Taconic State Park

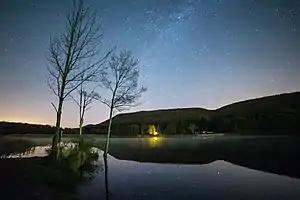
Rudd Pond at night from Rudd Pond Road

Taconic State Park consists of three non-contiguous tracts: the Copake Falls Area, the northernmost section, located in Copake Falls; Rudd Pond Area, the southernmost section, located in the town of North East, and an unnamed, central third tract, located in Ancram, New York. Taconic State Park, along with Mount Everett State Reservation, Bash Bish Falls State Park, Mount Washington State Forest, Mount Riga Forest Preserve, Mount Riga State Park, the protected Appalachian Trail corridor, and properties managed by several land trusts including The Nature Conservancy, New York - New Jersey Trail Conference, and the Berkshire Natural Resources Council, form an interconnected of protected open space approximately wide by long spanning southwest Massachusetts, northwest Connecticut, and adjacent areas of New York.